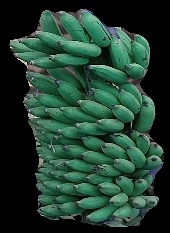
Variety: elakki-bale
Grade: grade1